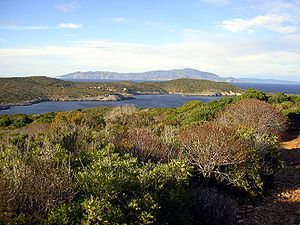
Giannutri
Giannutri med Monte Argentario i baggrunden
Giannutri er en italiensk ø ud for Toscanas kyst sydøst for den lidt større ø Giglio, og den udgør i øvrigt Toscanas sydligste punkt. Øen har et areal på ca. 2,6 km², og er lang og smal med halvmånefacon. Den har 27 faste beboere og der findes flere ferieboliger omkring den lille bugt ved øens færgekaj. Der er desuden et ubemandet fyr på den sydlige ende af øen. Øen har i sommersæsonen daglig forbindelse til Porto Santo Stefano på fastlandet, og om vinteren 2-3 gange ugentligt. Øens højeste punkt er Poggio Capel Rosso, 88 m.o.h.